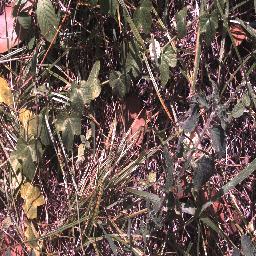
Label: negative